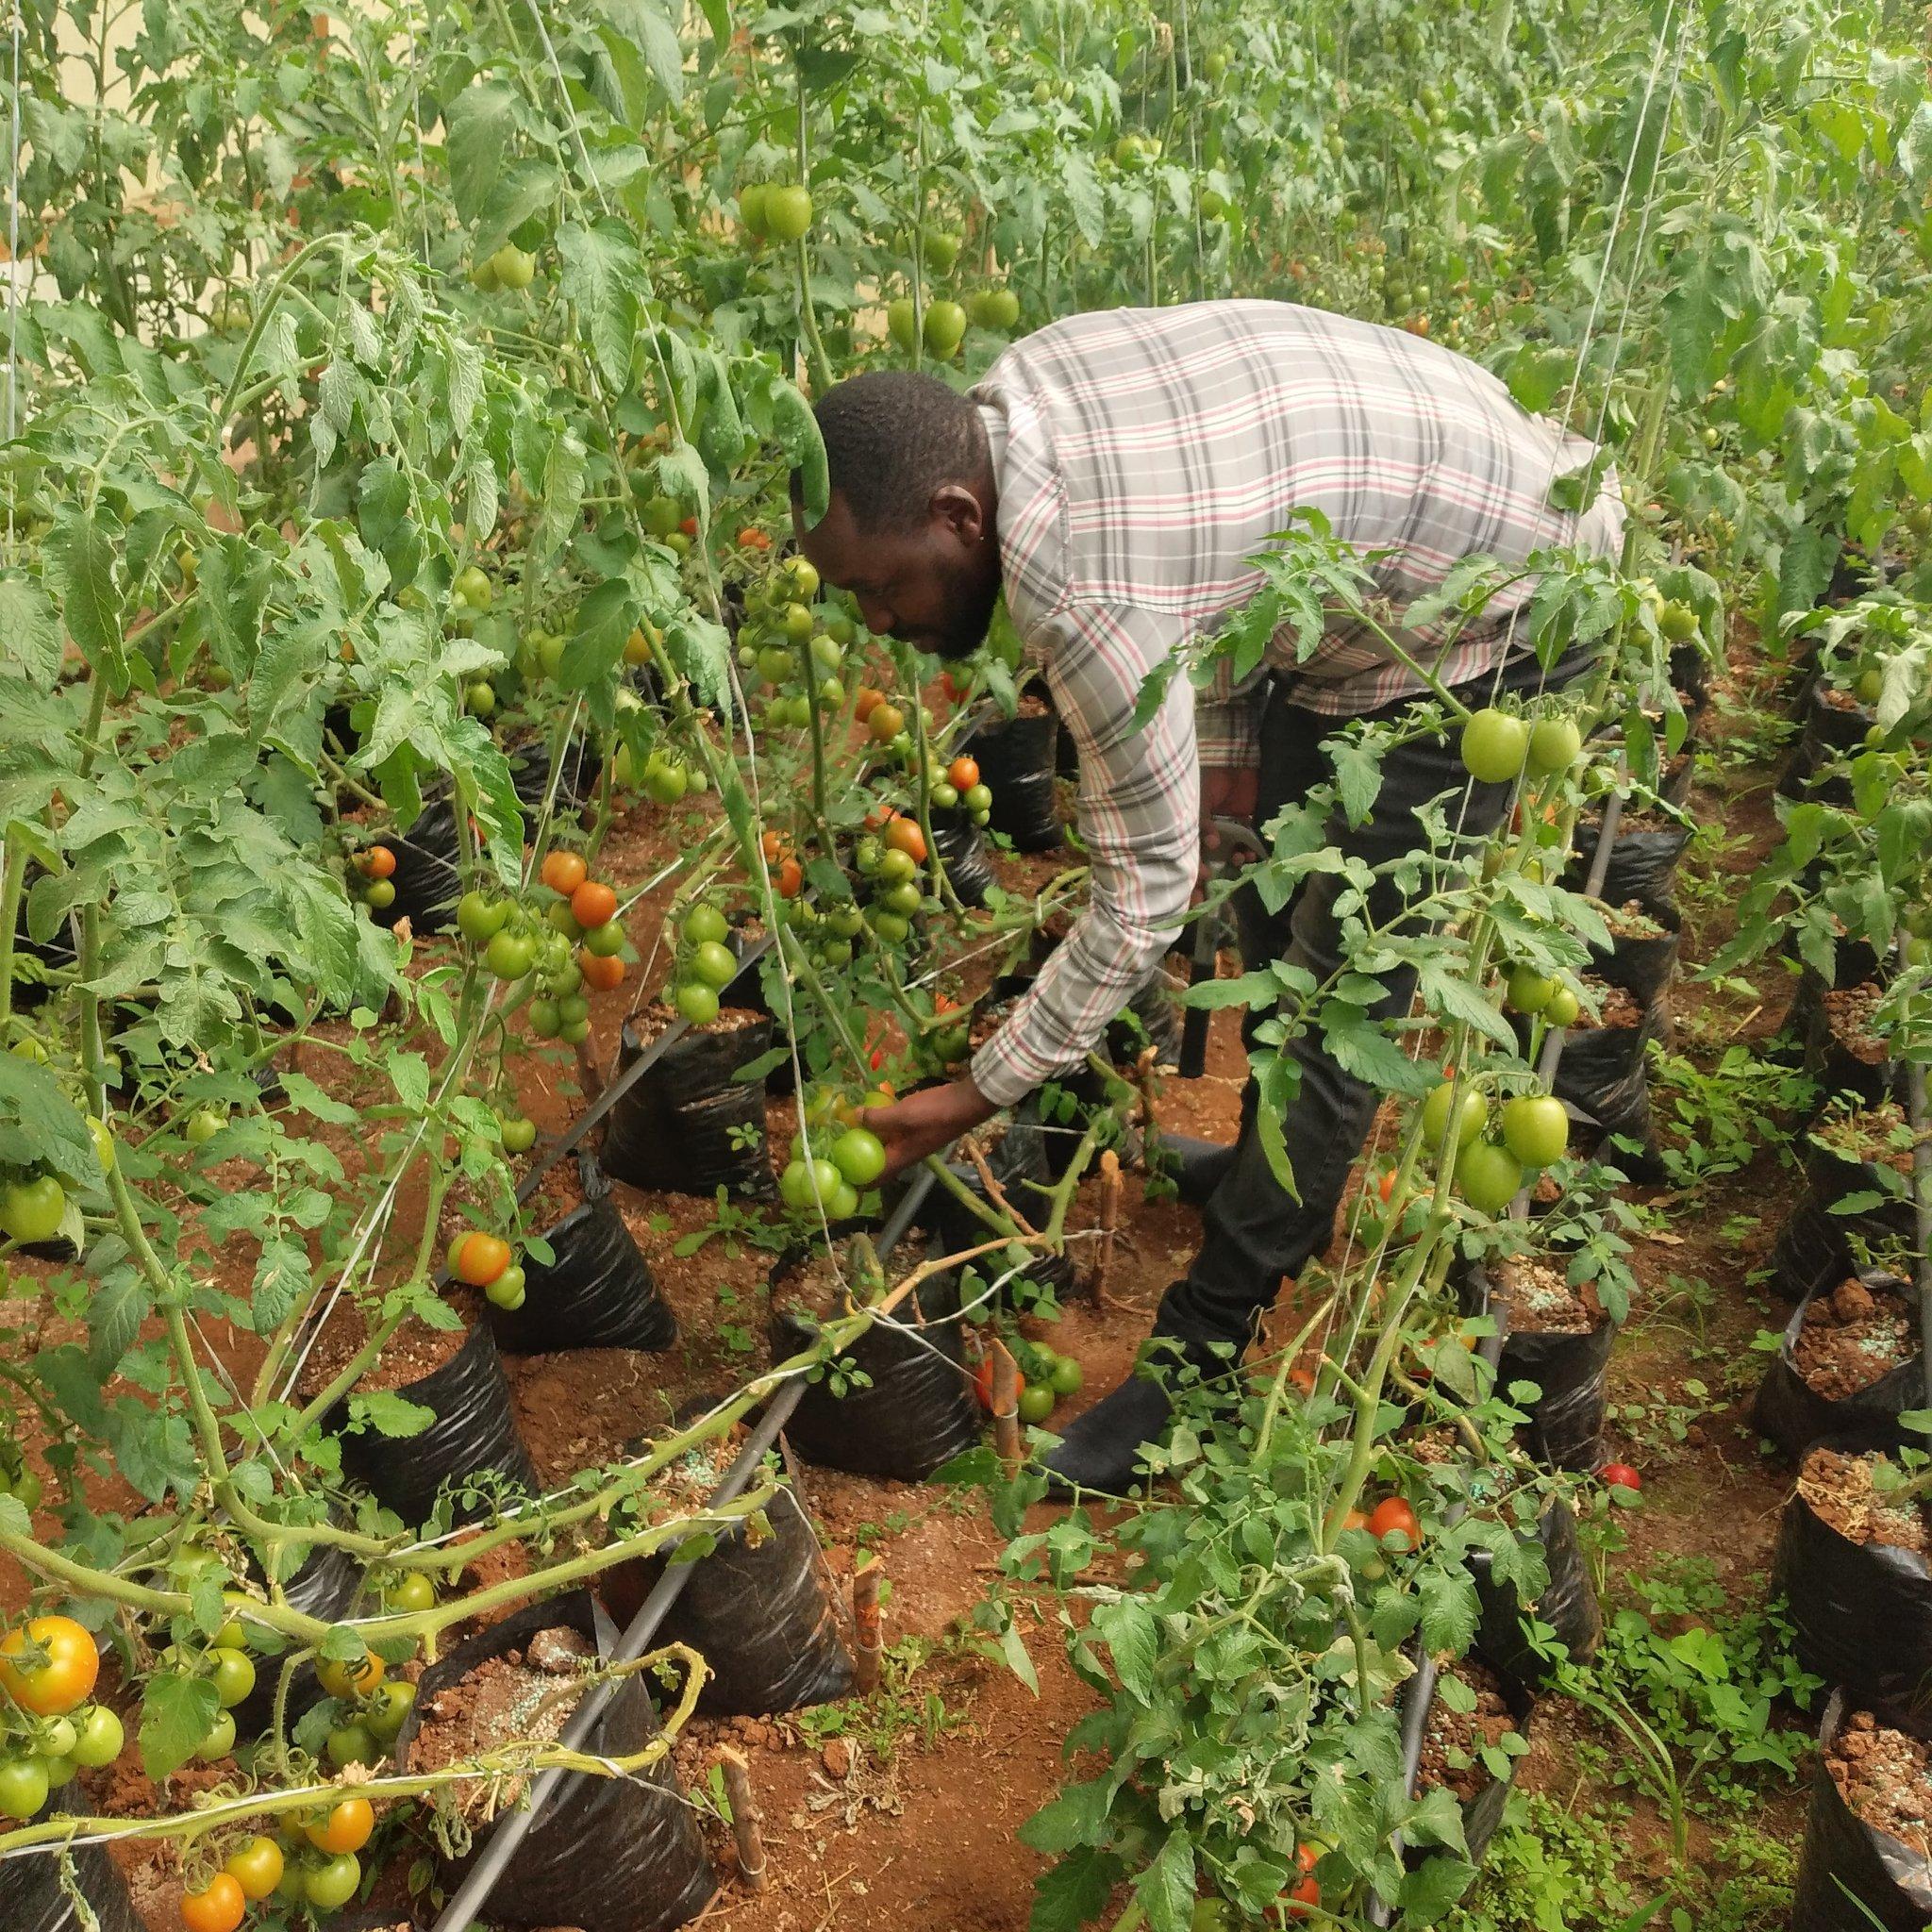
Mkulima ambaye amepanda zao la biashara aina ya nyanya kwenye viruba vilivyojazwa udongo ambao hujachanganywa na mbolea ya samadi, na matokeo yake matunda ni madogo na yasiyokuwa na ushindani sokoni.